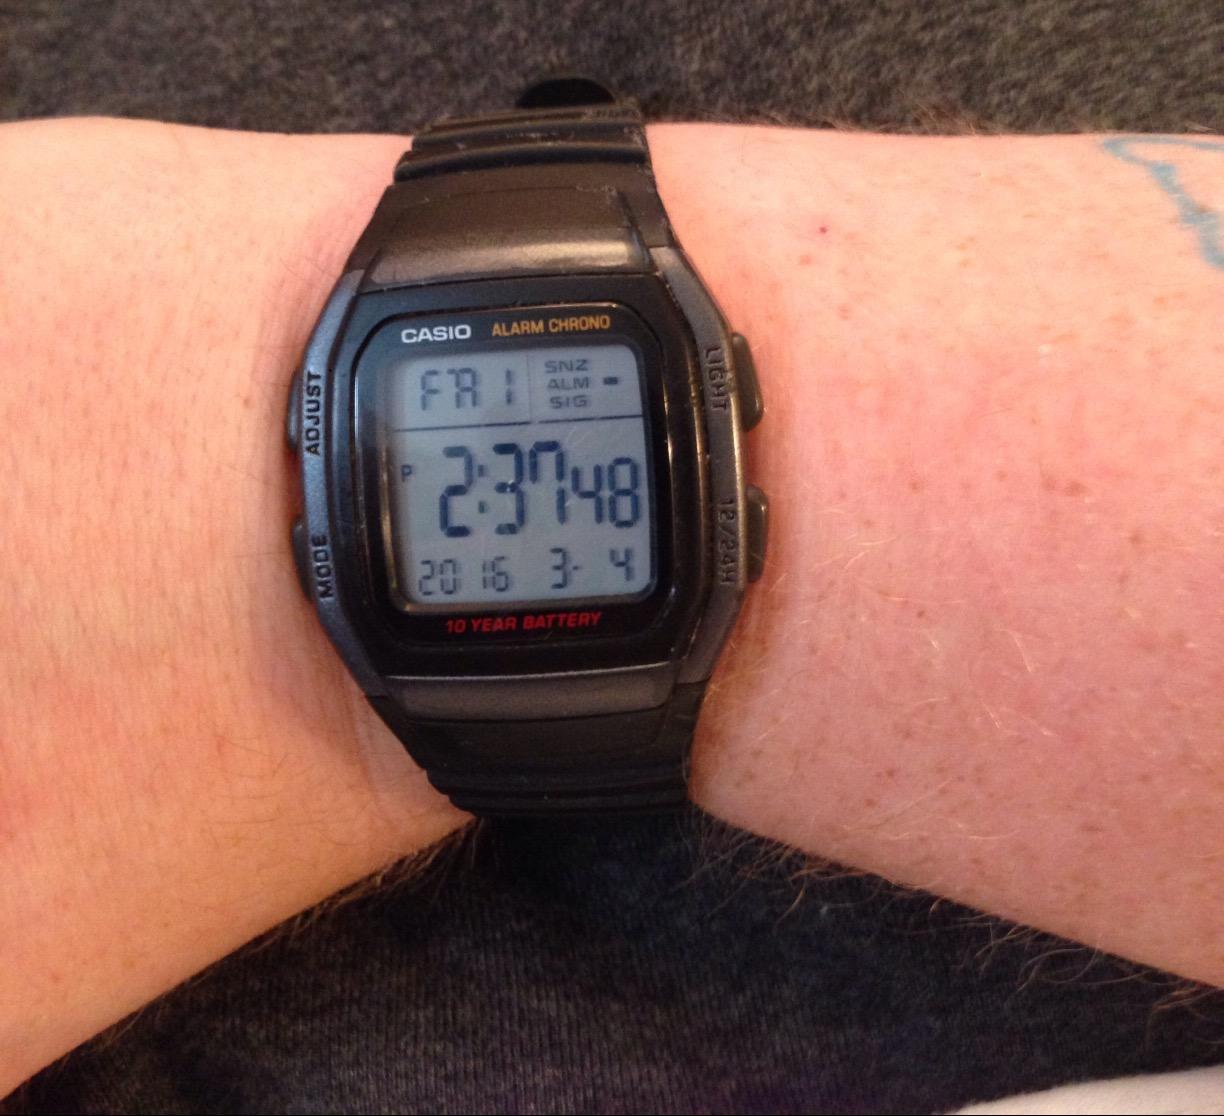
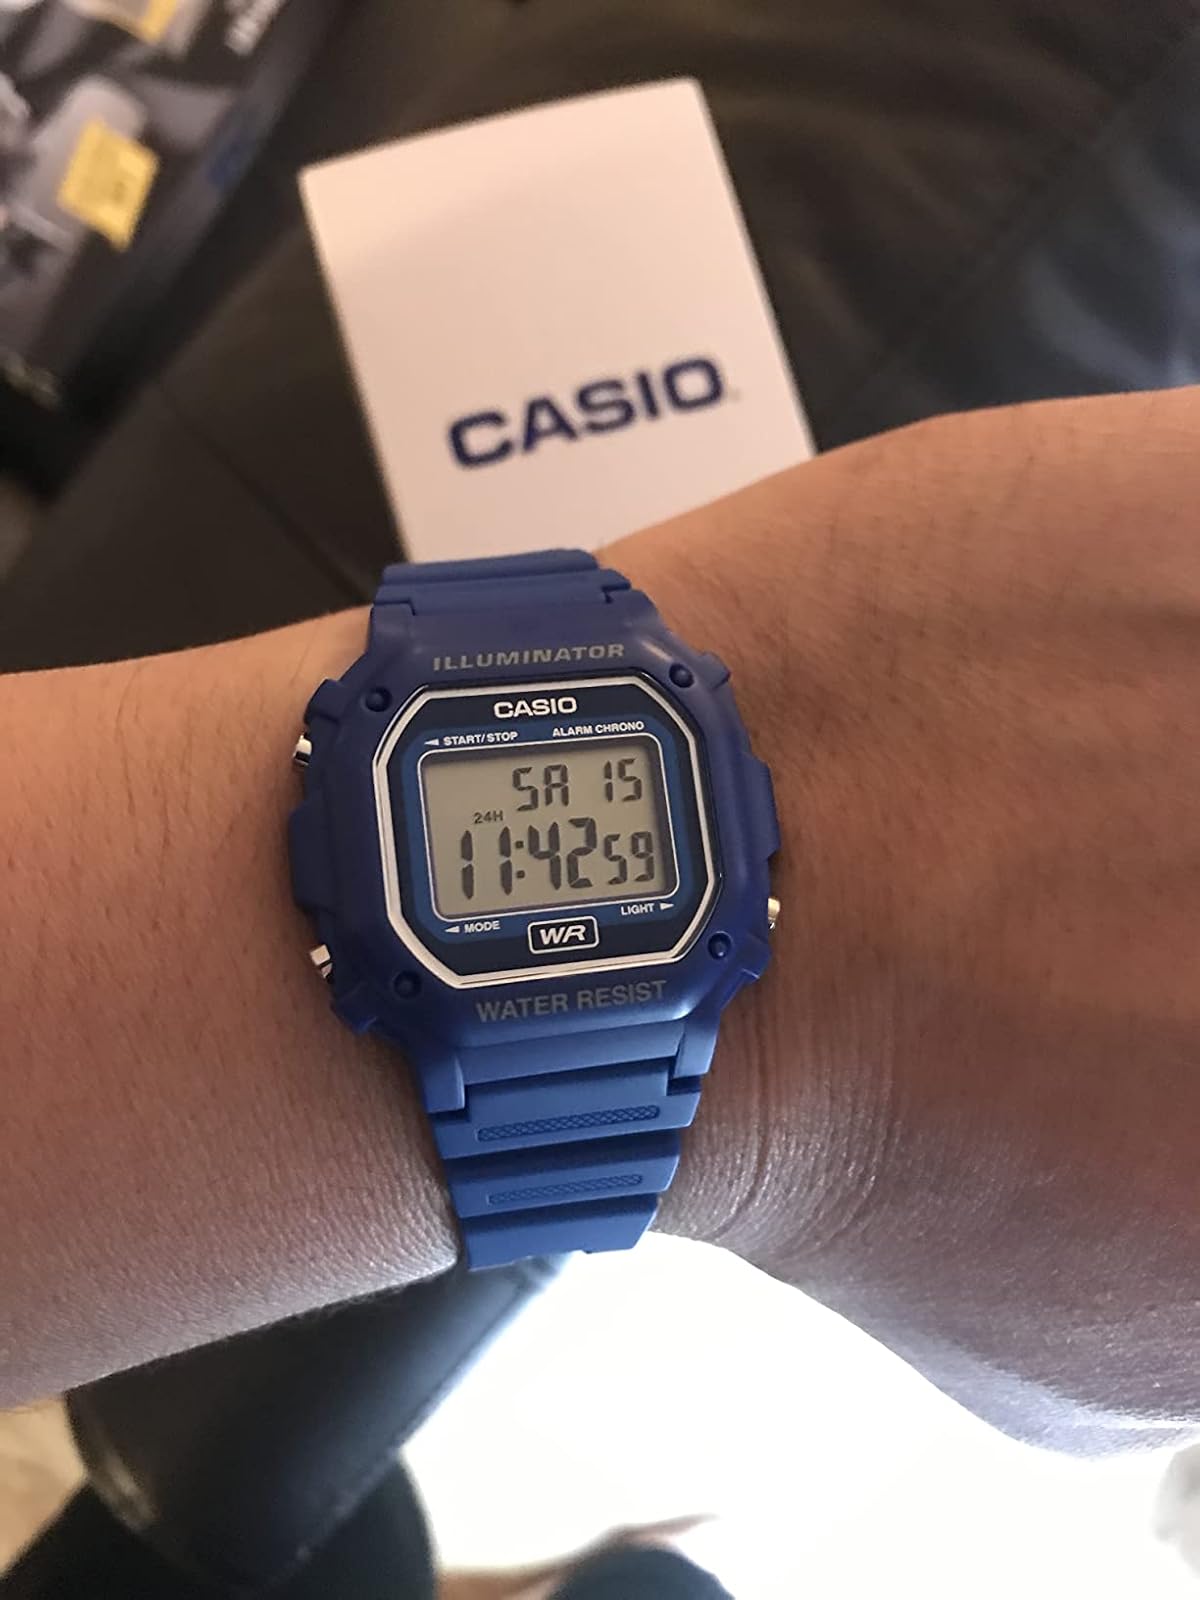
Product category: accessories_watch
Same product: no